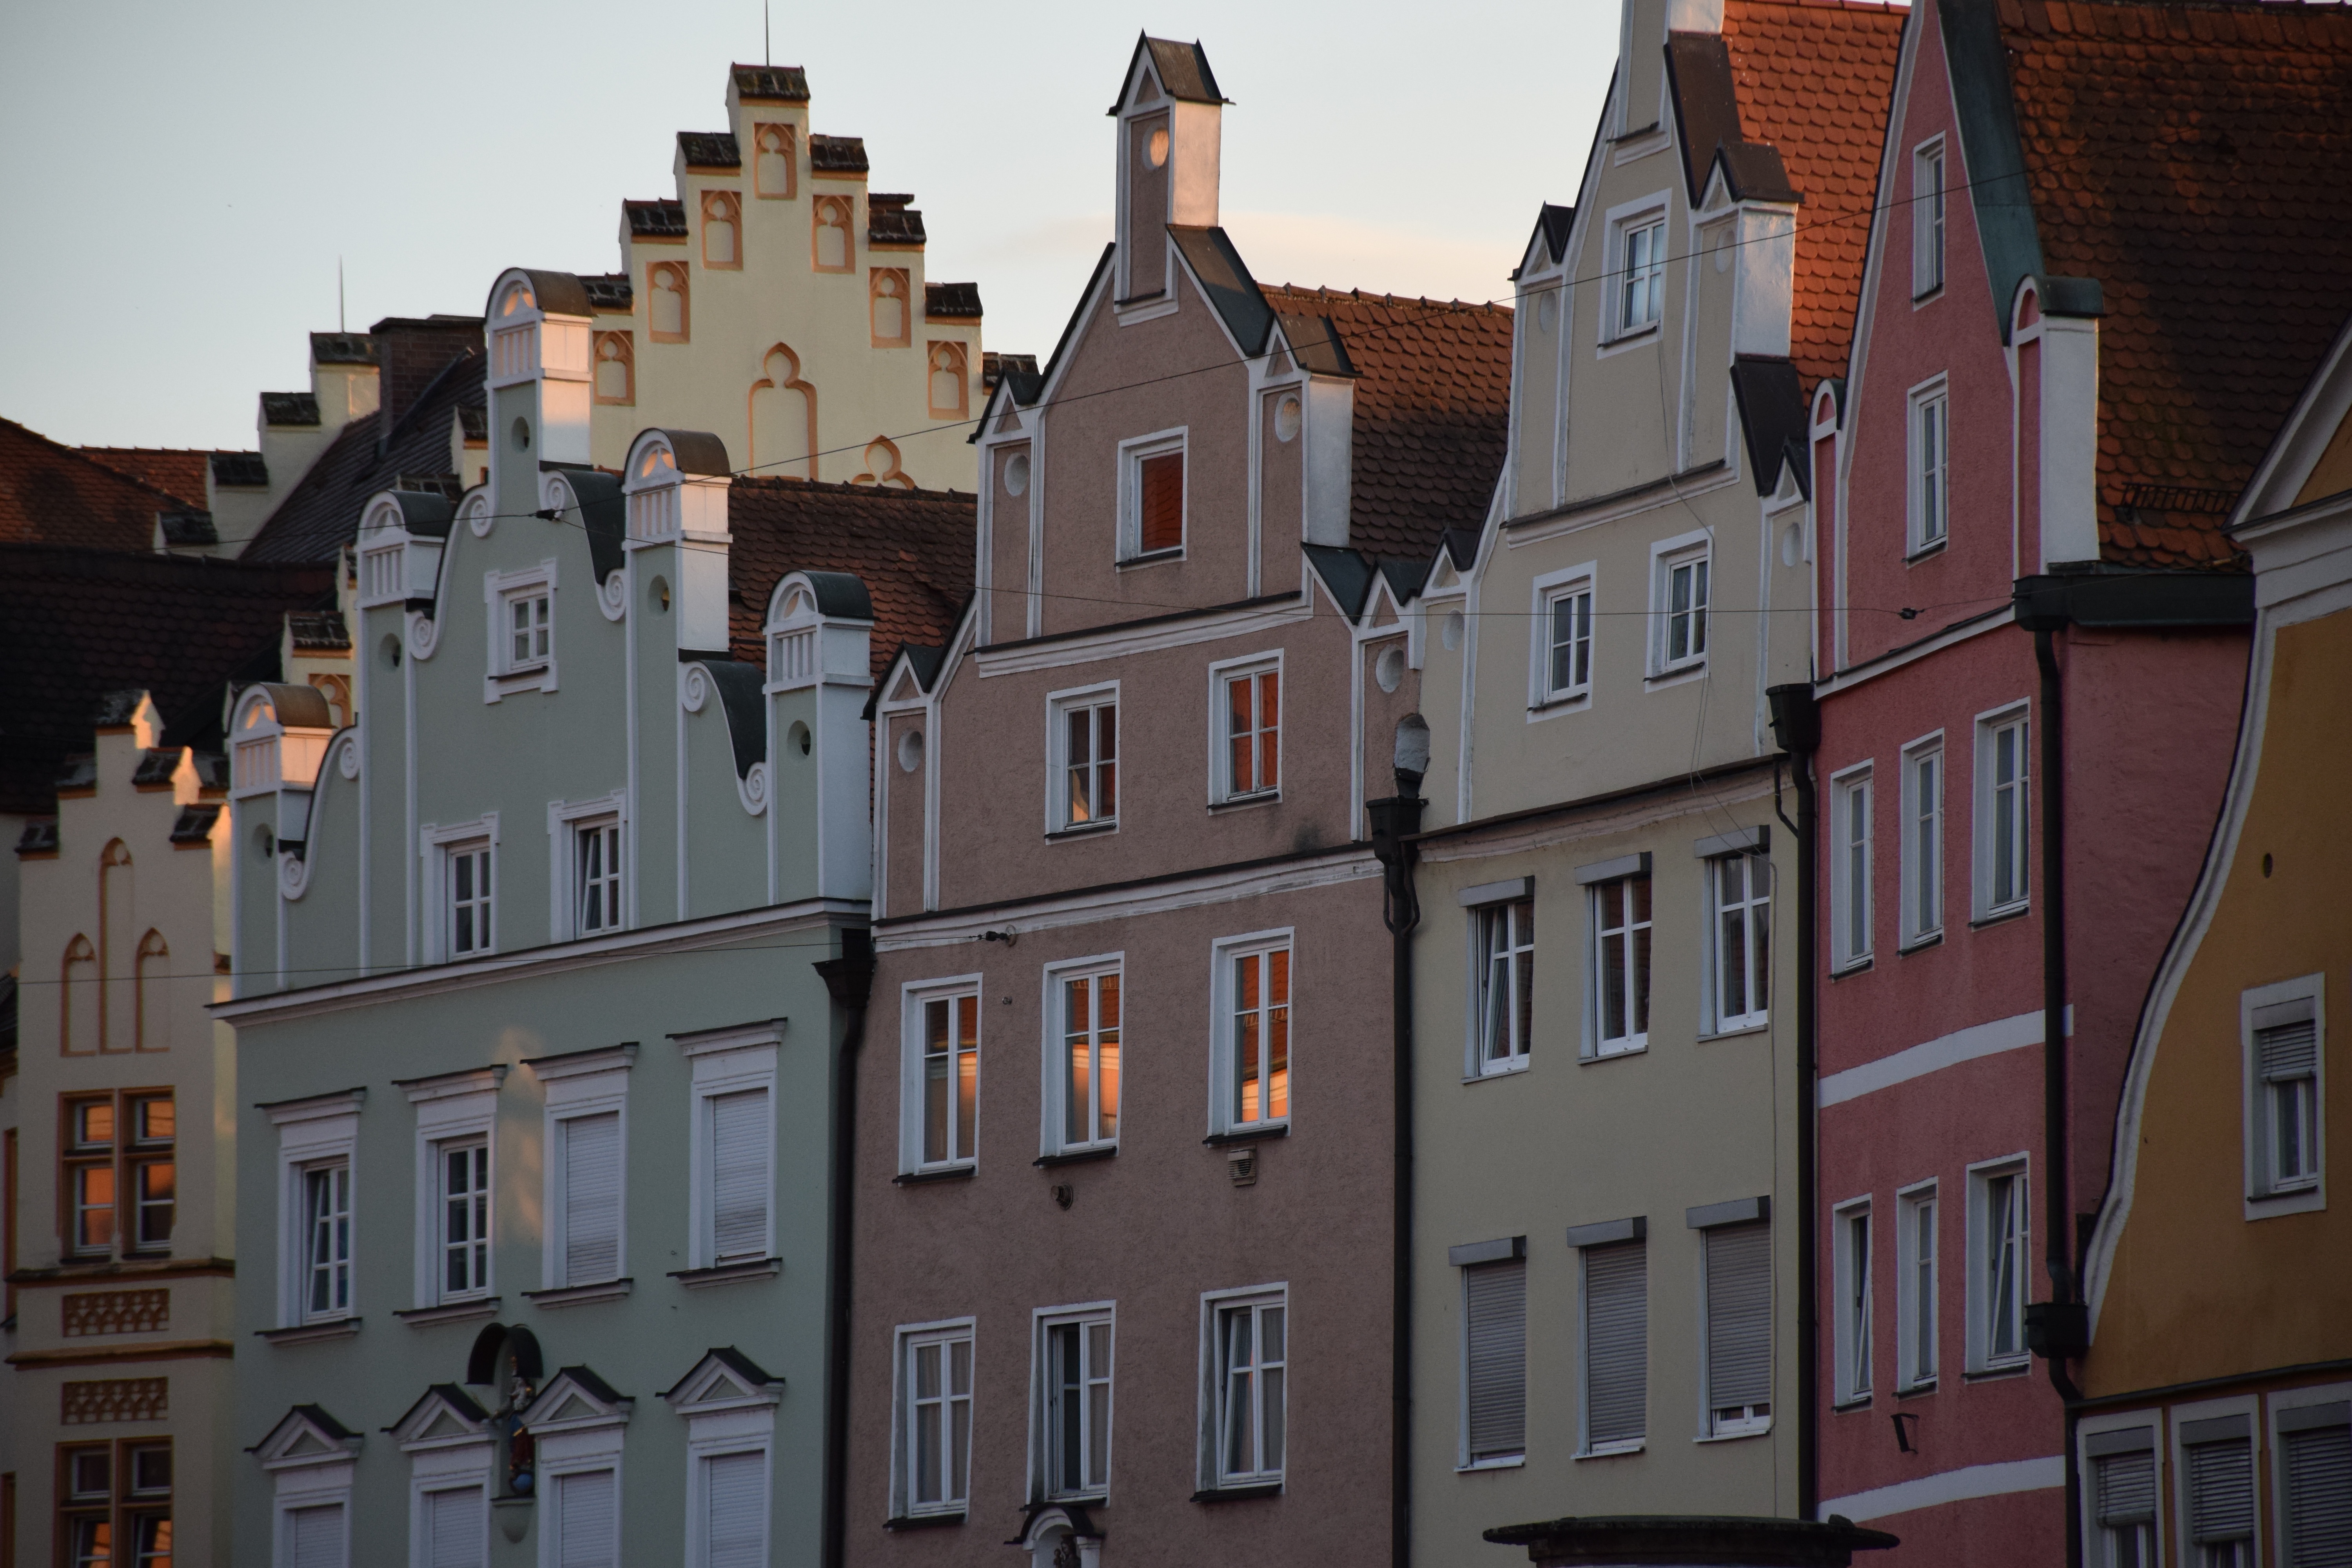
architecture, house, town, building, chateau, old, downtown, castle, facade, waterway, places of interest, germany, historically, middle ages, neighbourhood, facades, evening light, landshut